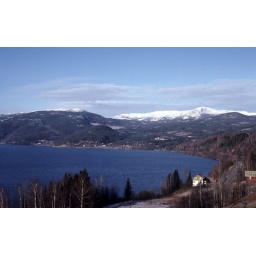
Oslo - Bergen train line: snow-capped mountains surrounding a lake at 400 meters near Nesbyn